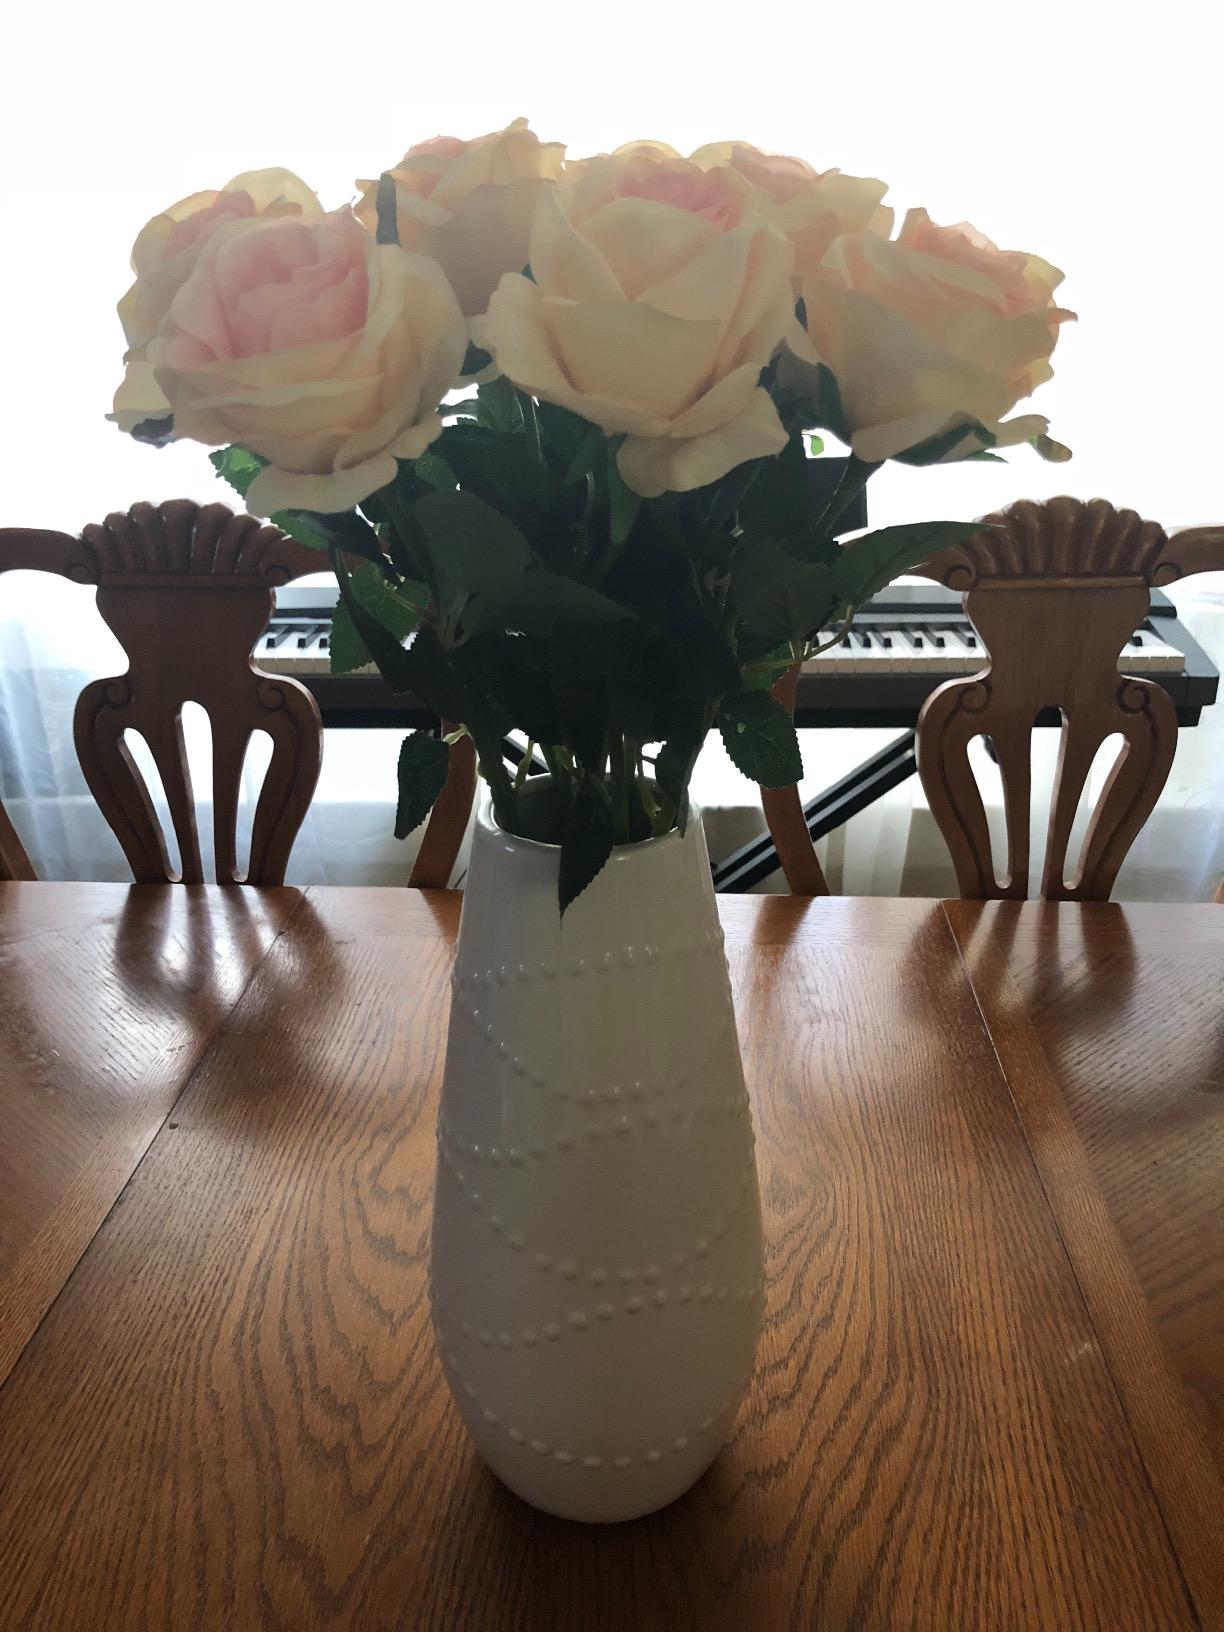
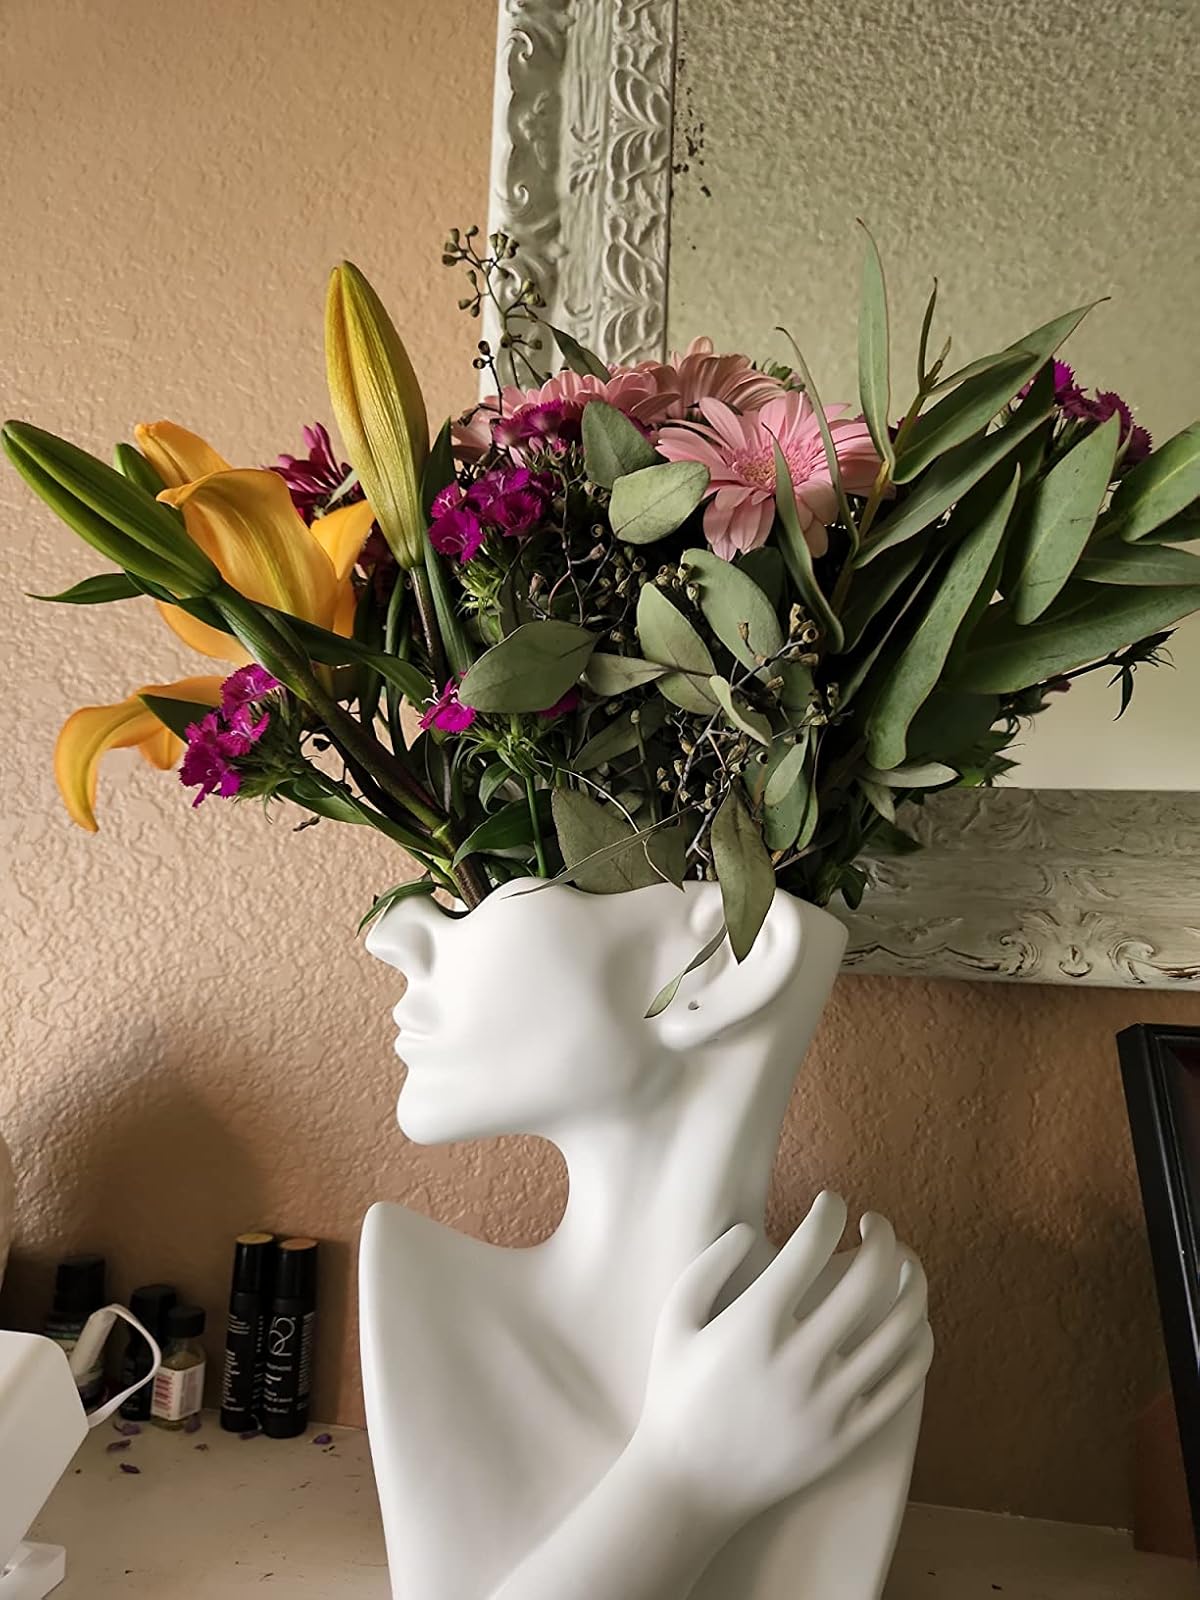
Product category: vase
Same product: no